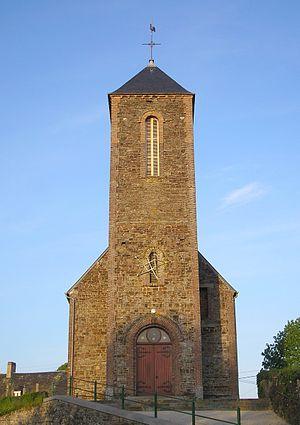
Le Mesnil-Villement est une commune française, située dans le département du Calvados en région Normandie, peuplée de 299 habitants.